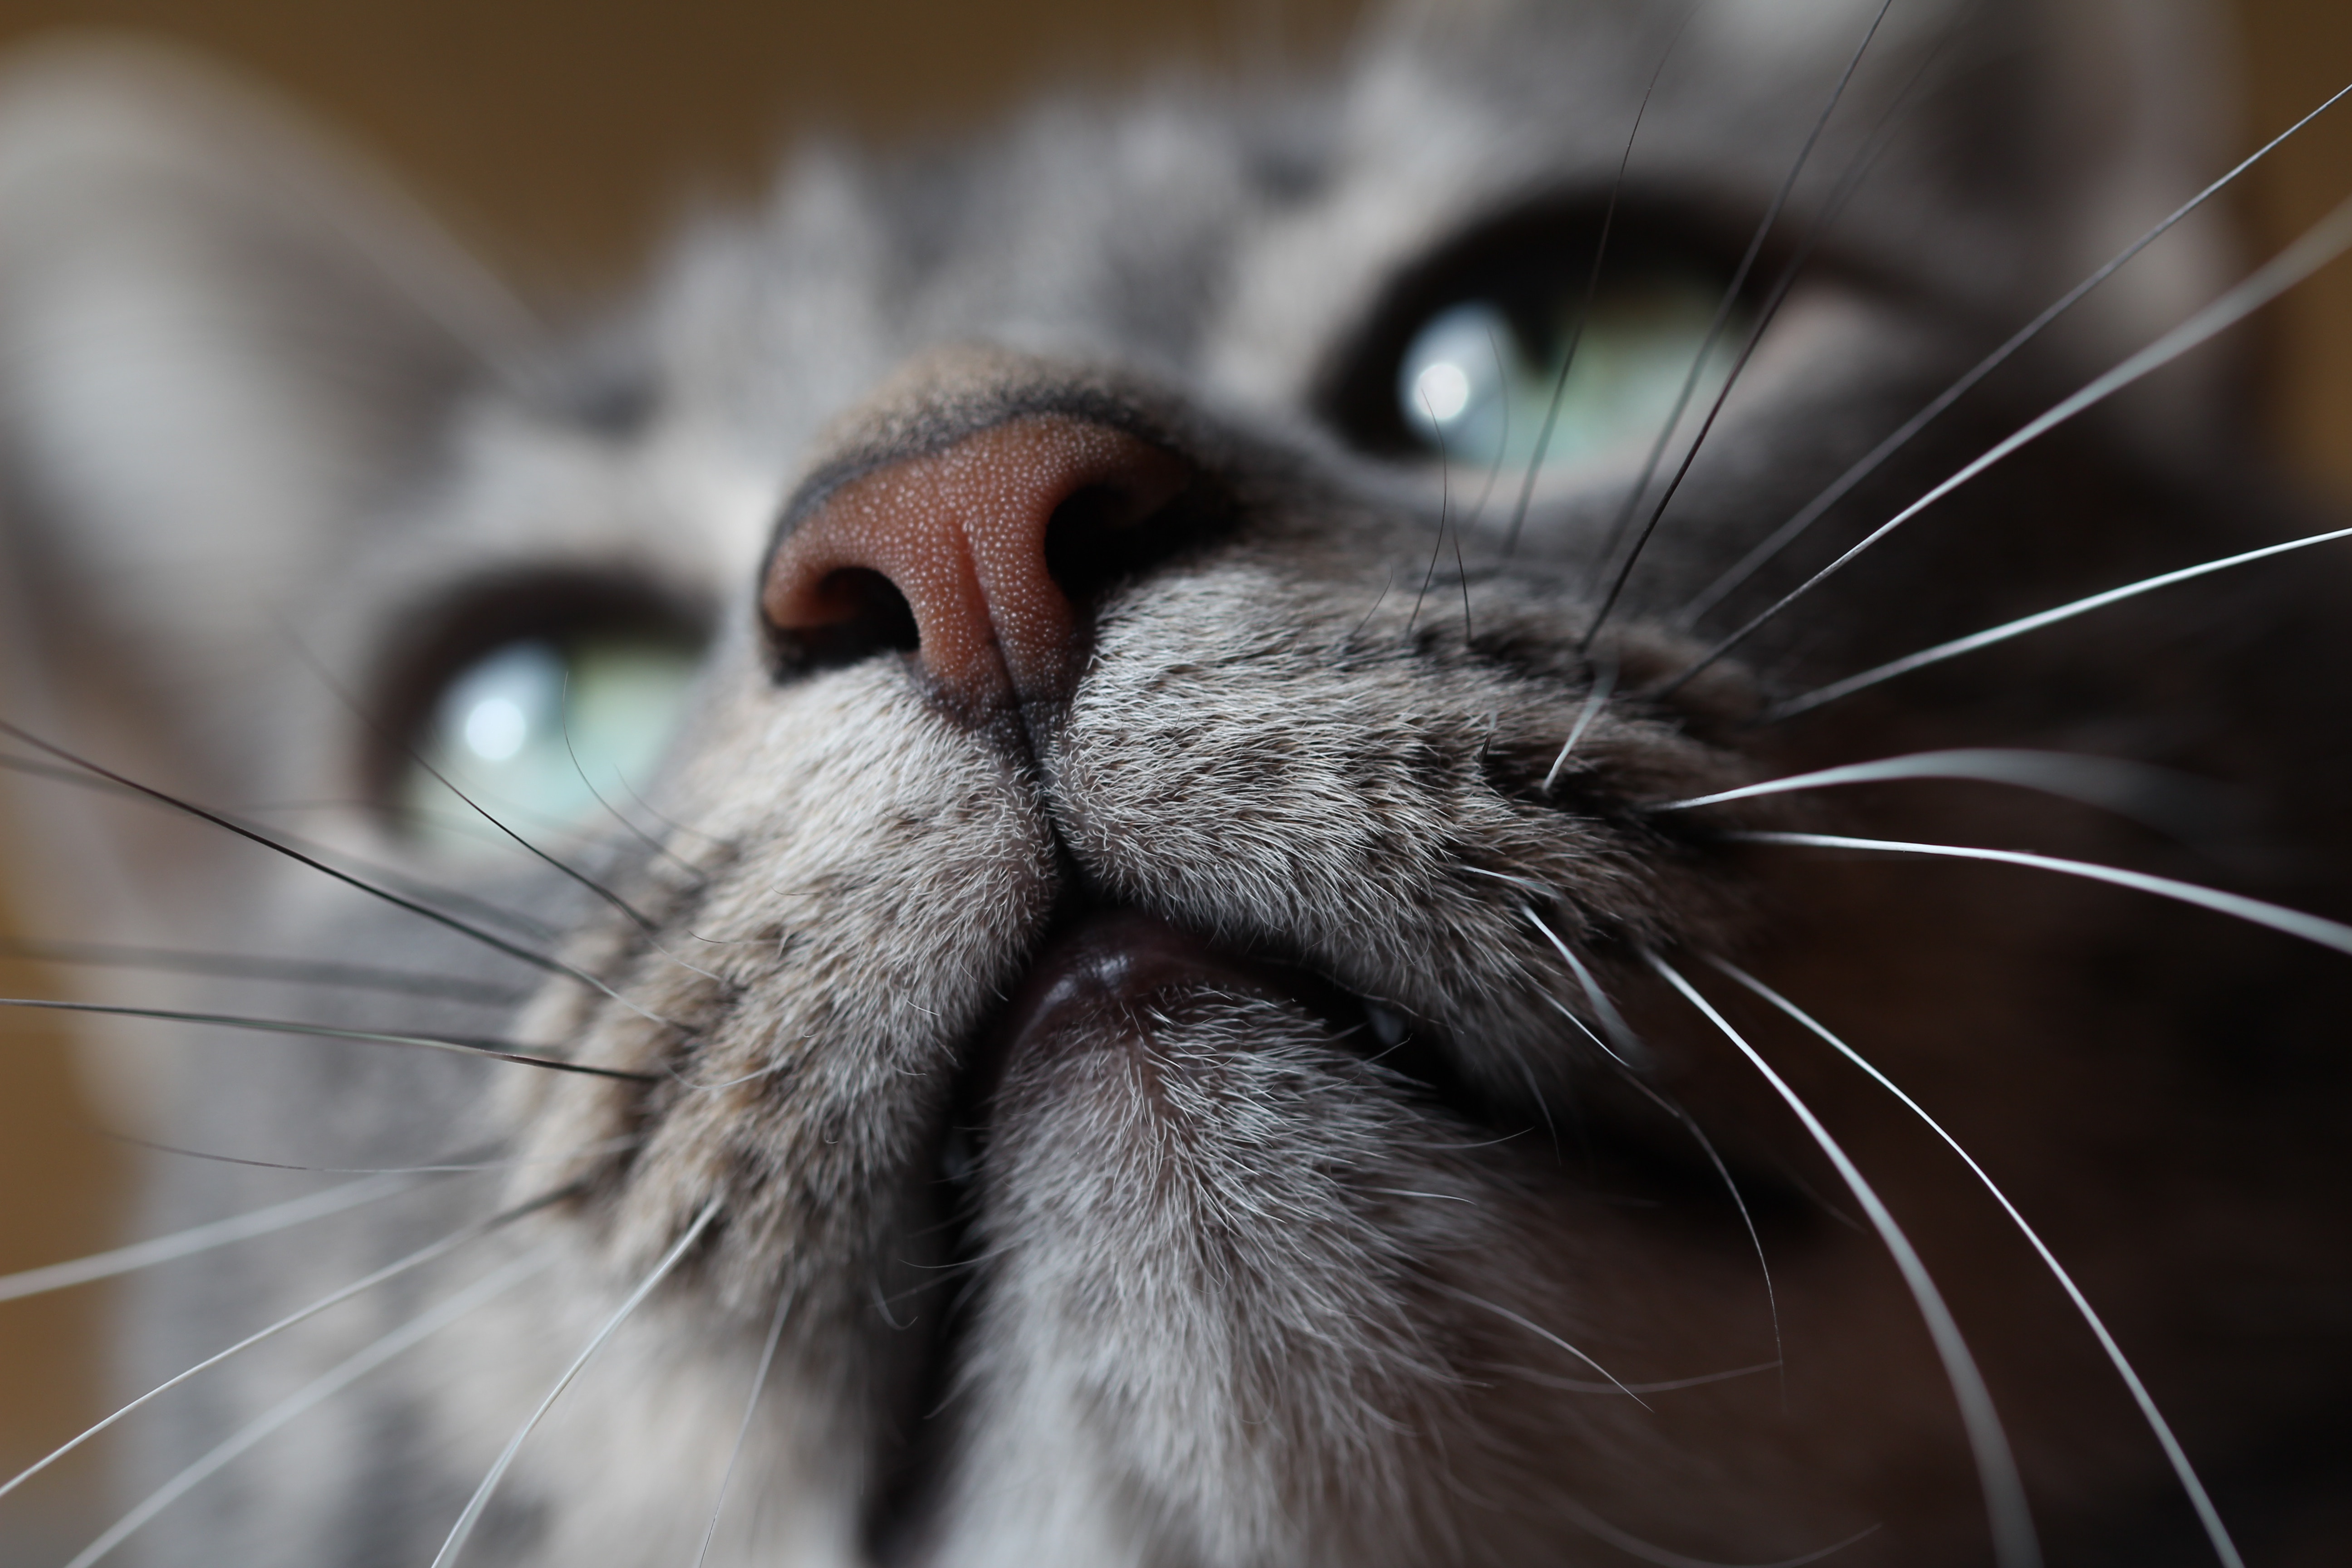
Label: gatto